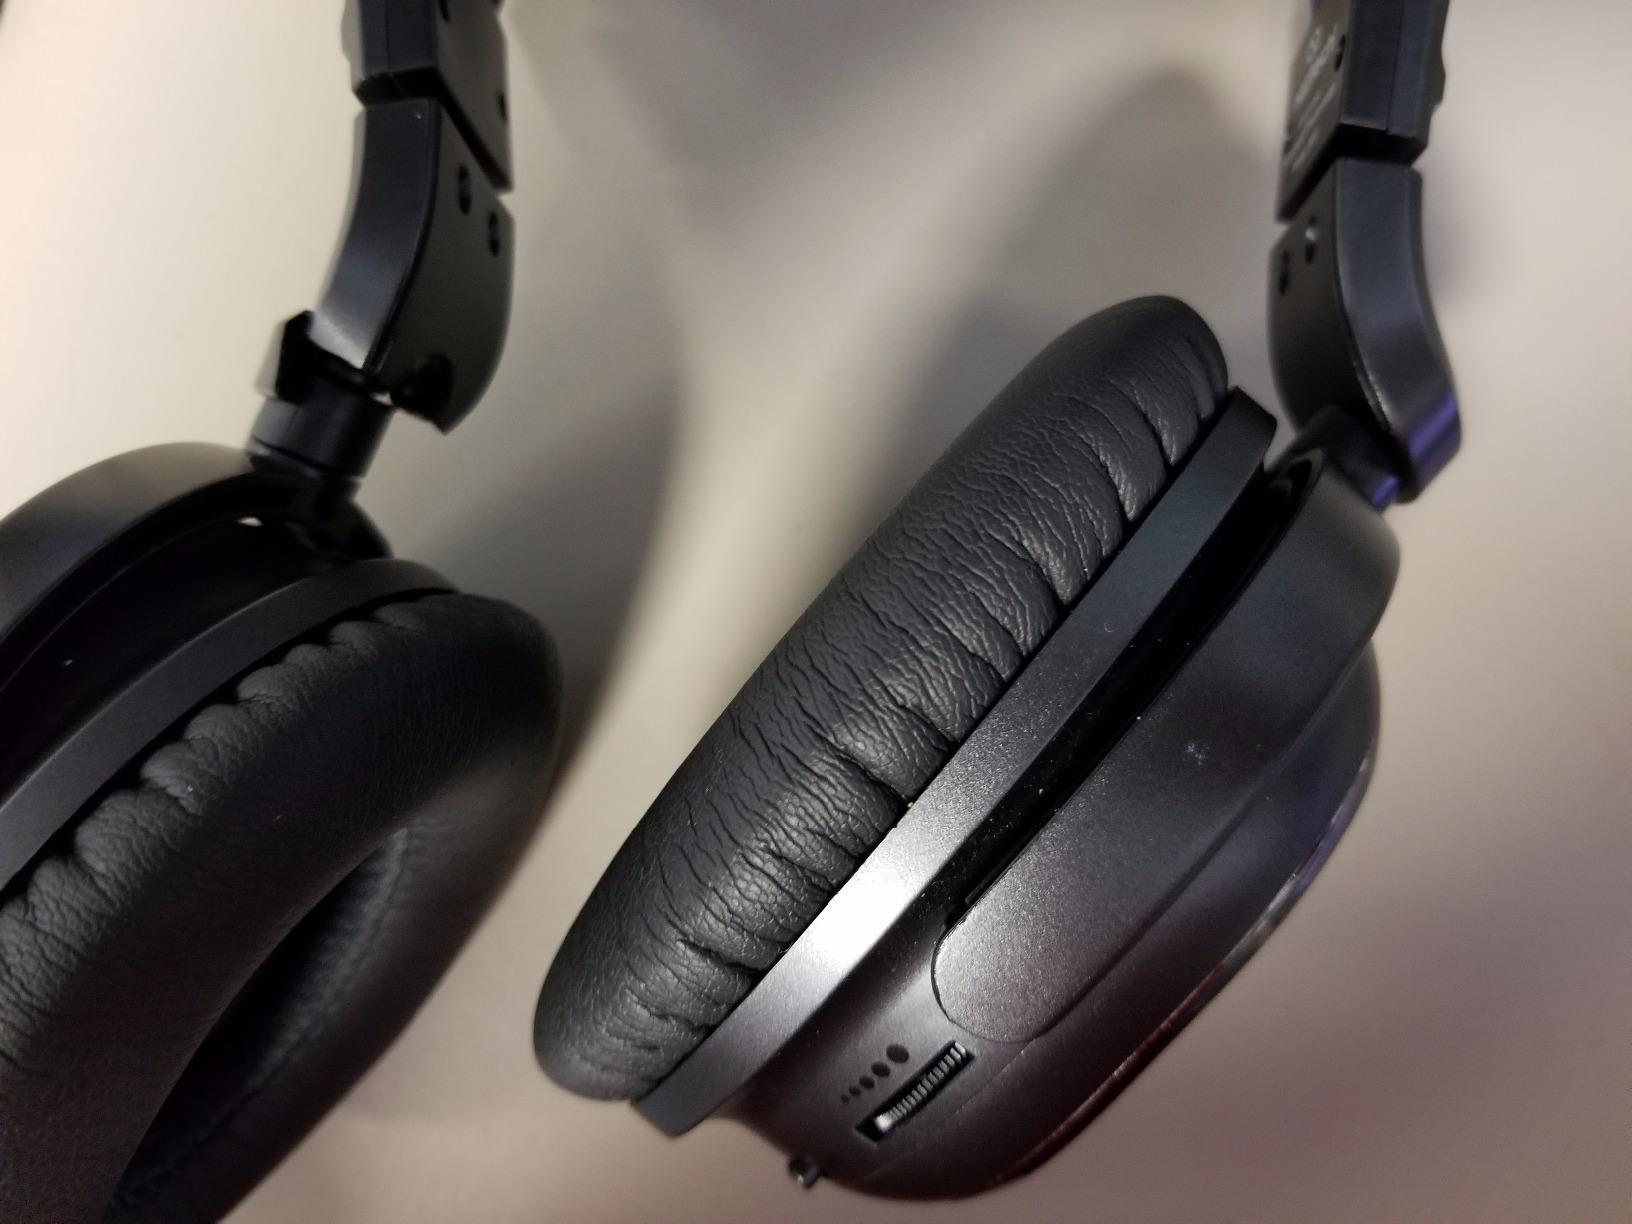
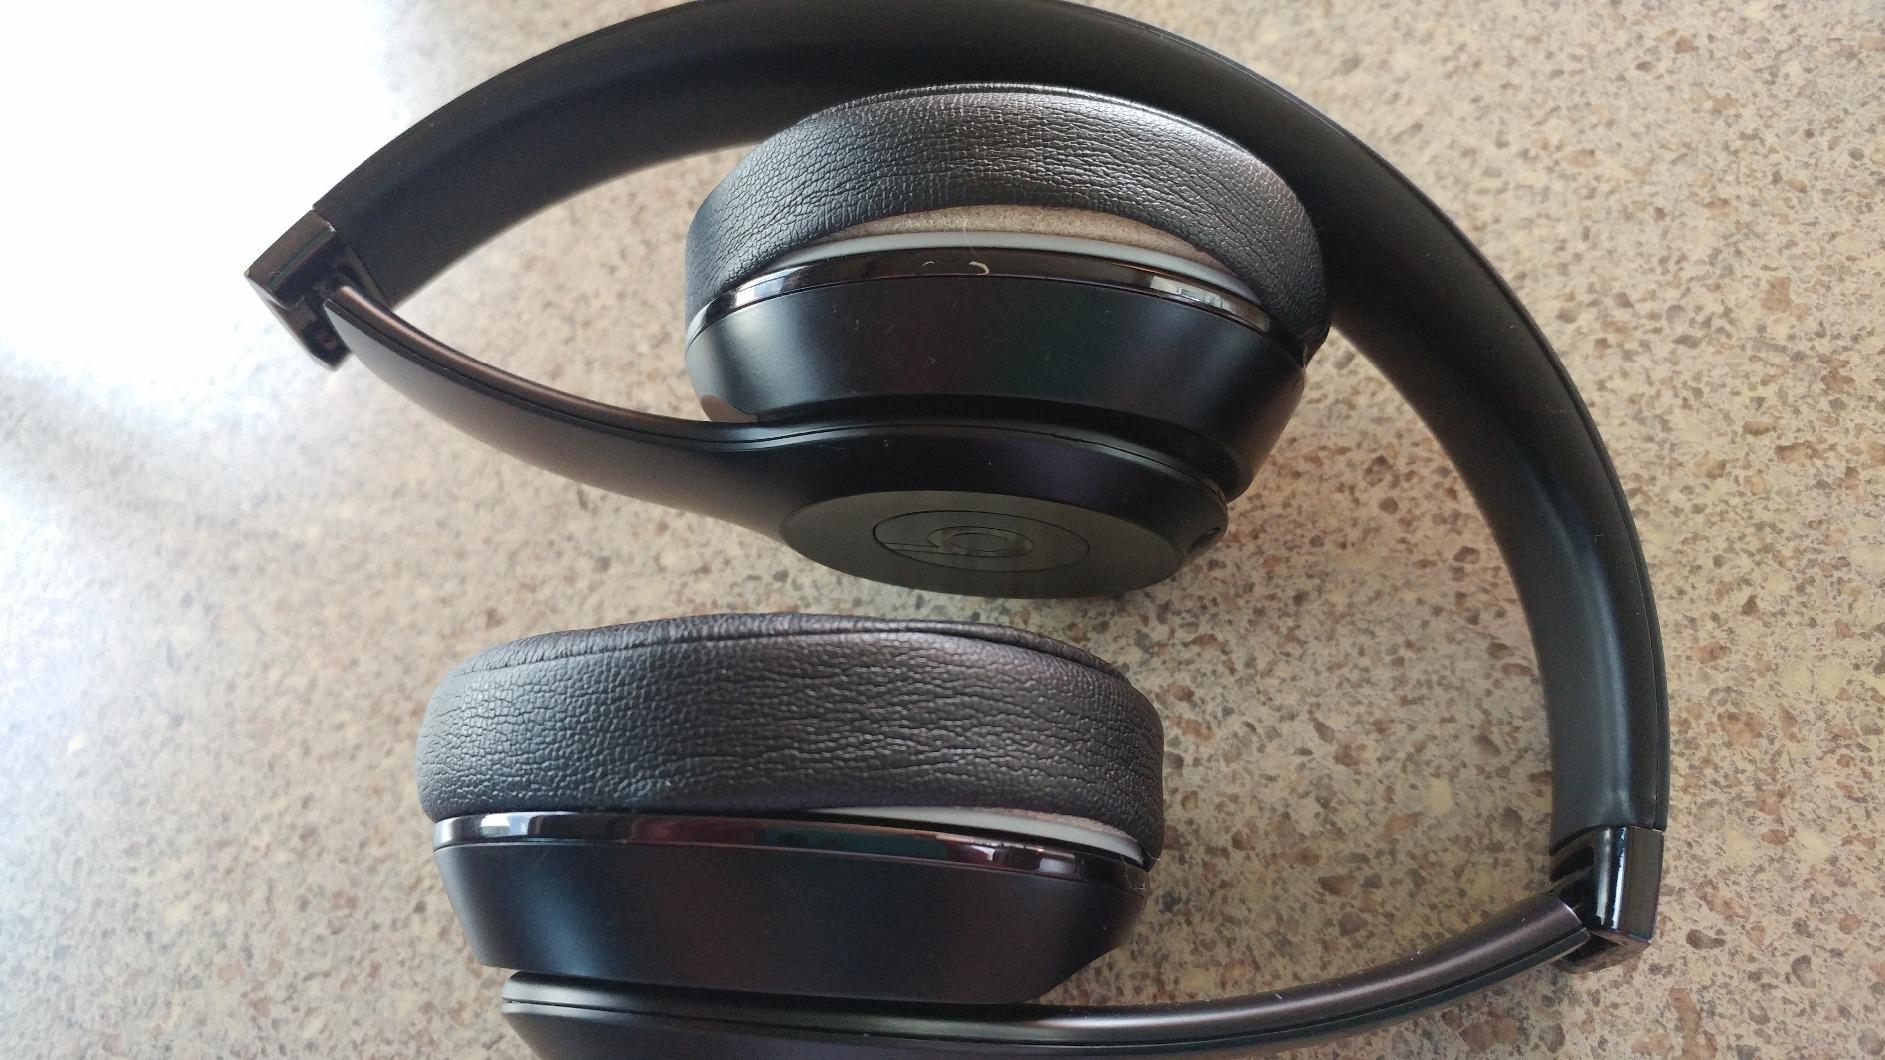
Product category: headphones
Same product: no